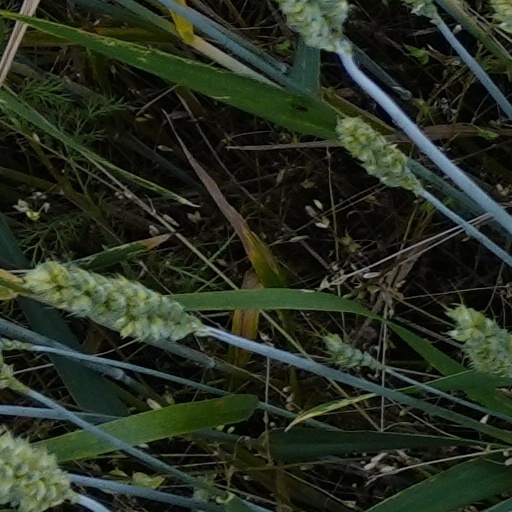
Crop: wheat